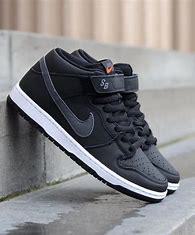
Brand: Nike
Model: Dunk Mid Pro SB